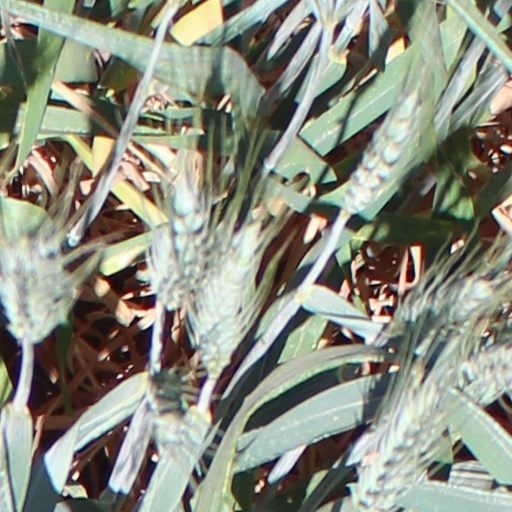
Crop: wheat